Daniel V. Gallery

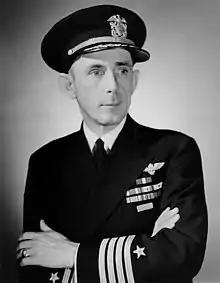
Gallery in 1945

Daniel Vincent Gallery (July 10, 1901 – January 16, 1977) was a rear admiral in the United States Navy. He saw extensive action during World War II, fighting U-boats during the Battle of the Atlantic, where his most notable achievement was the June 4, 1944 capture of the . After the war, Gallery was a prolific author of fiction and non-fiction. During the post-war military cutbacks, he wrote a series of articles criticizing the heavy reductions being made to the US Navy. These articles placed him at odds with the administration during the episode which became known as the Revolt of the Admirals.